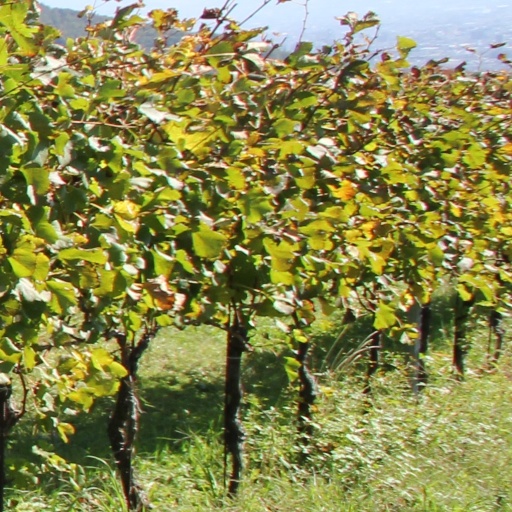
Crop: grape